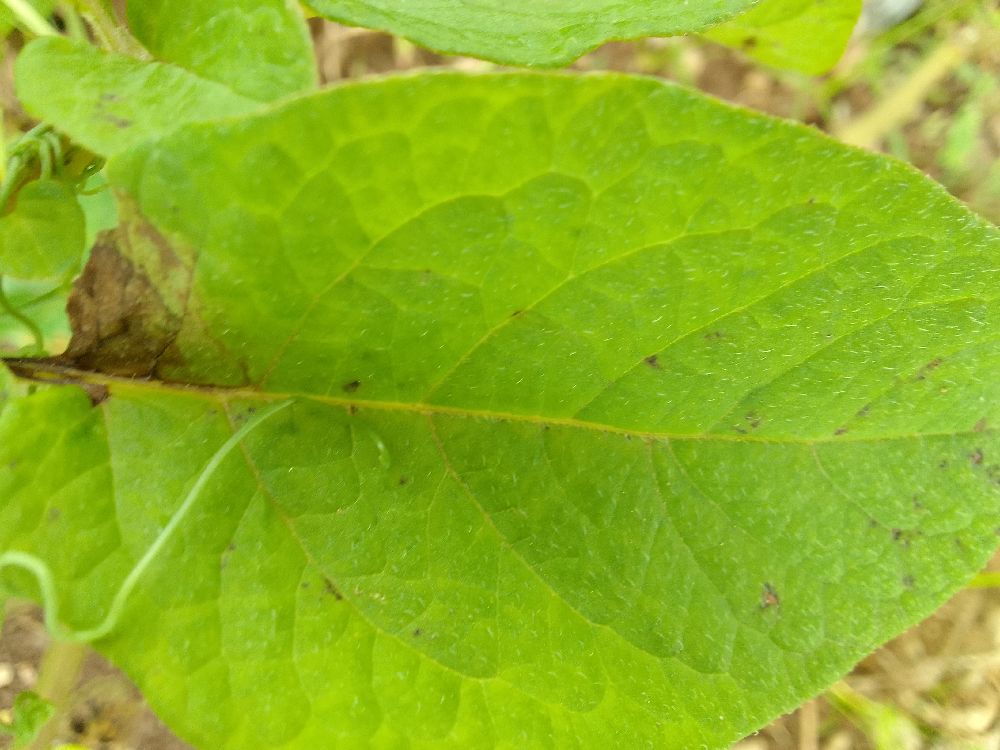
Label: Late blight